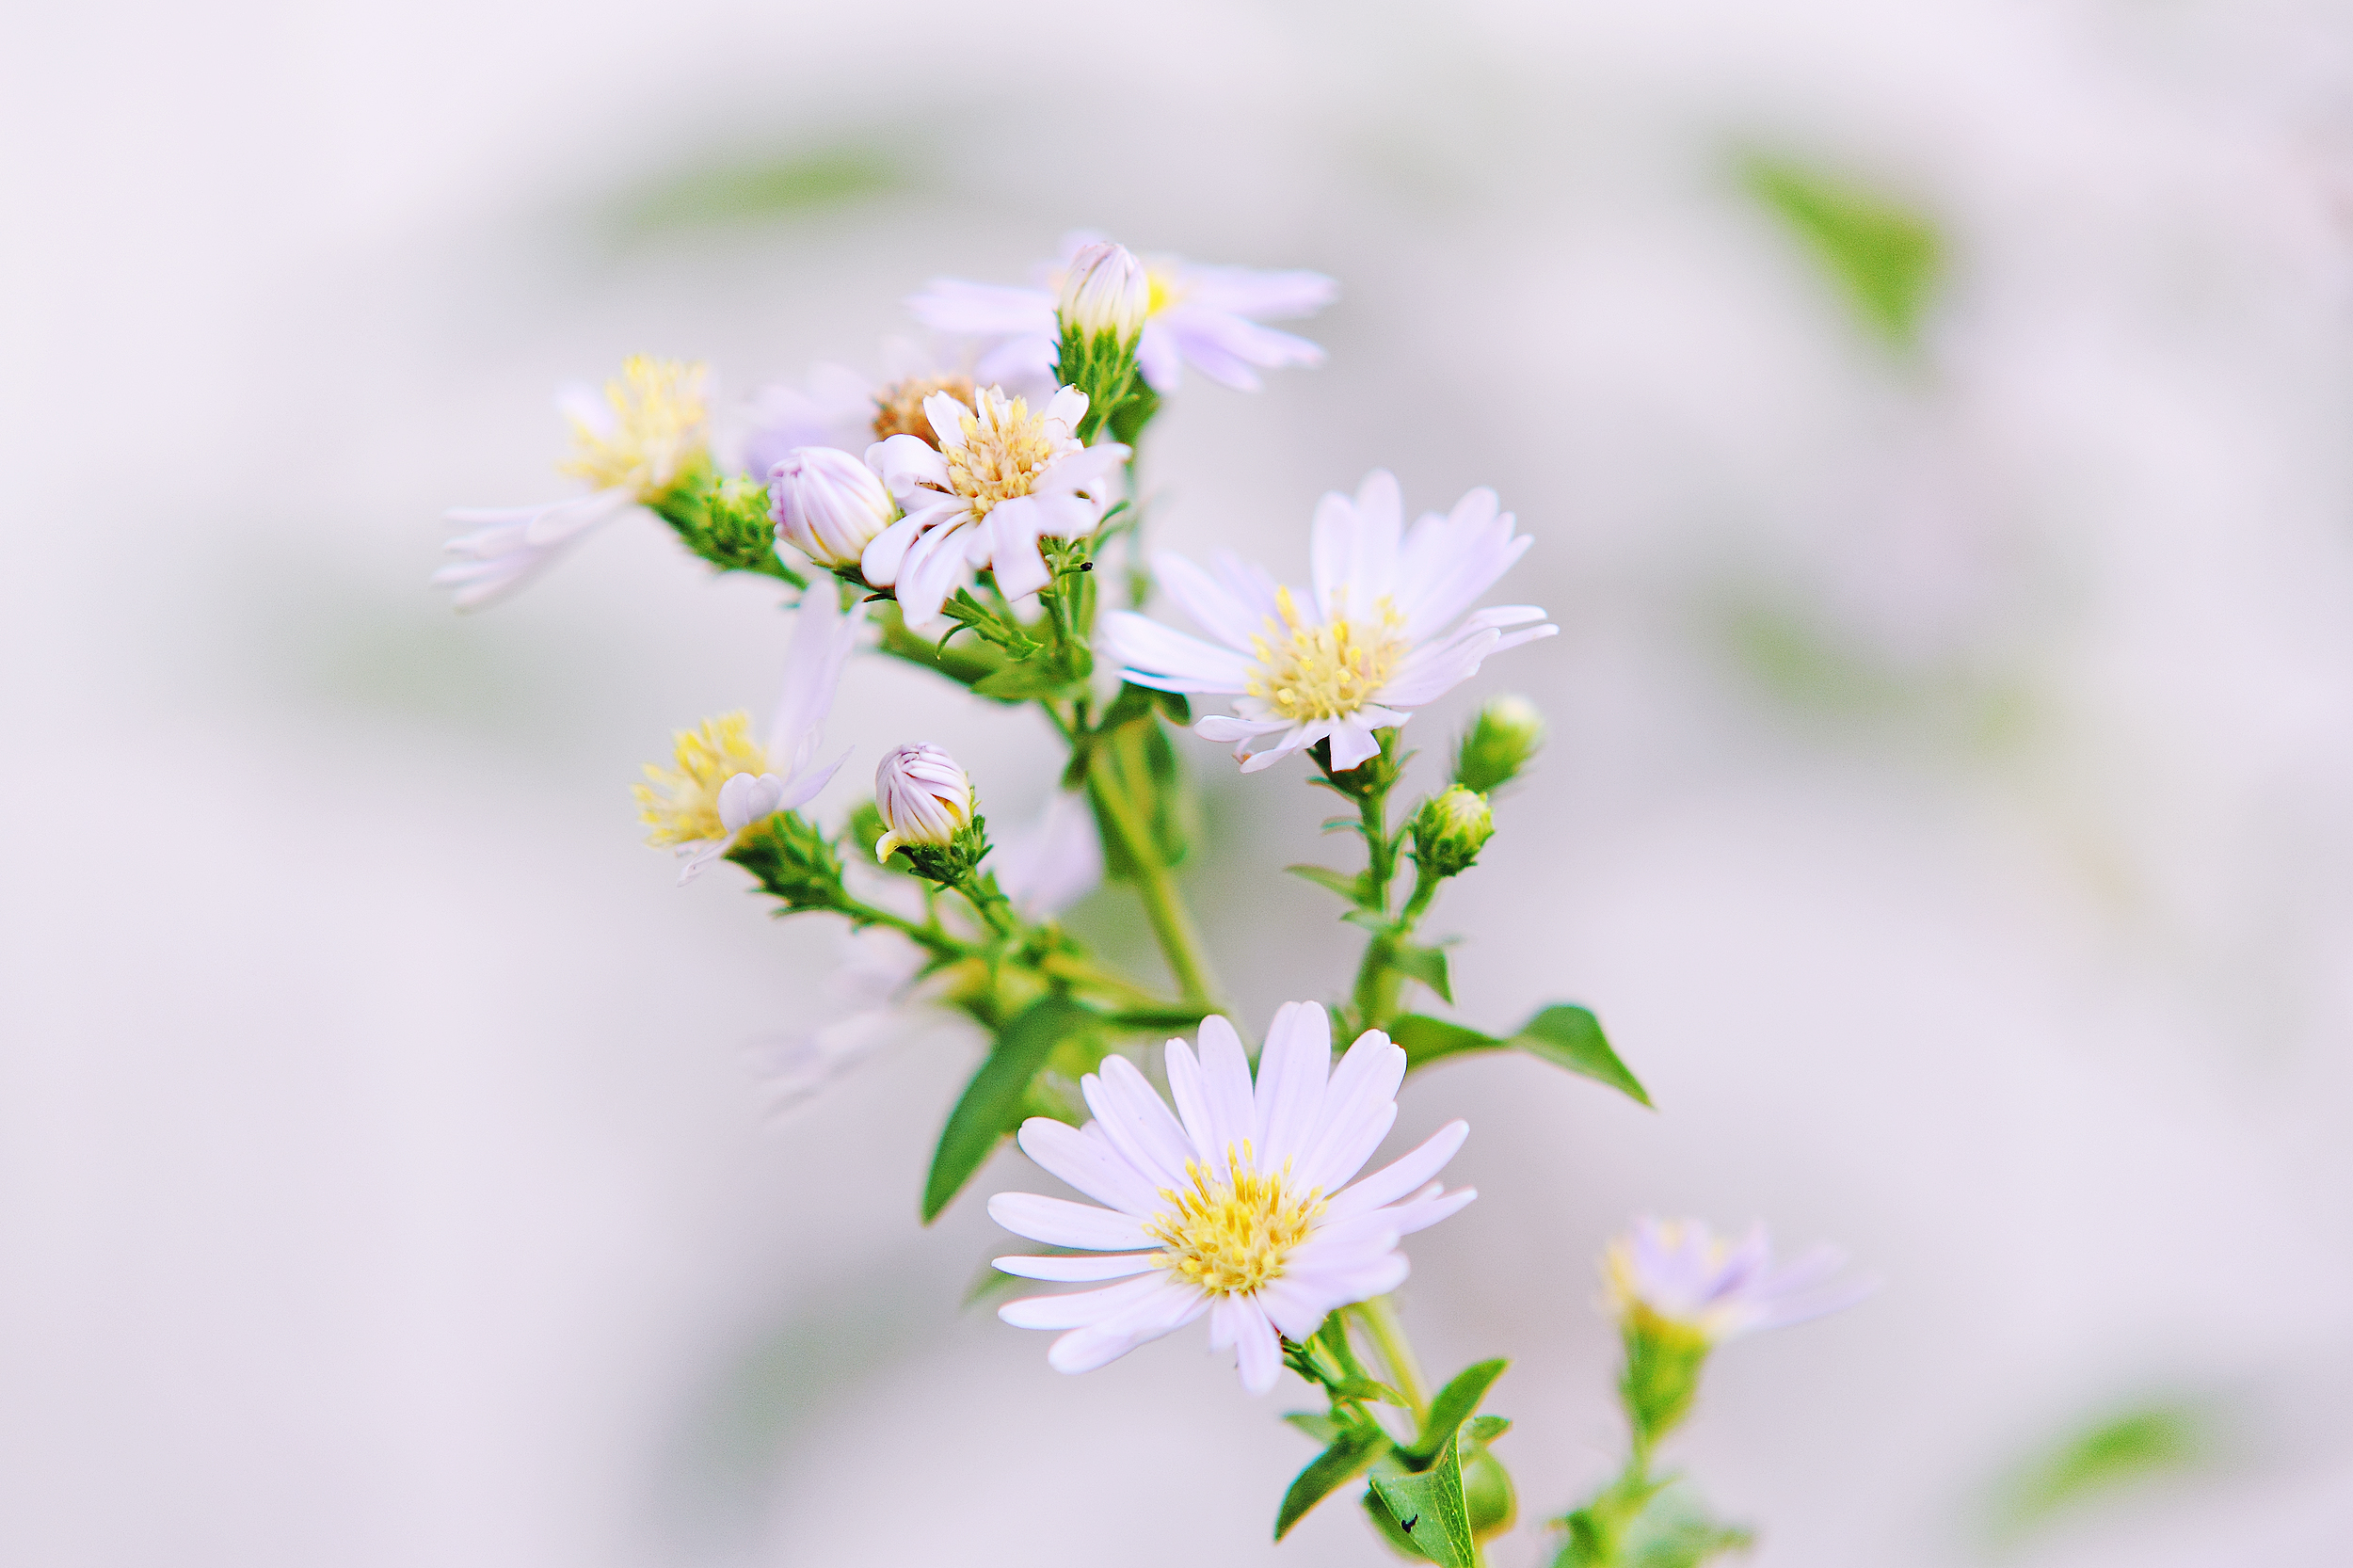
nature, branch, blossom, plant, meadow, flower, petal, bloom, daisy, herb, macro, botany, flora, wildflower, flowers, close up, leaves, petals, nectar, macro photography, flowering plant, daisy family, flower bouquet, flower buds, oxeye daisy, land plant, chamaemelum nobile